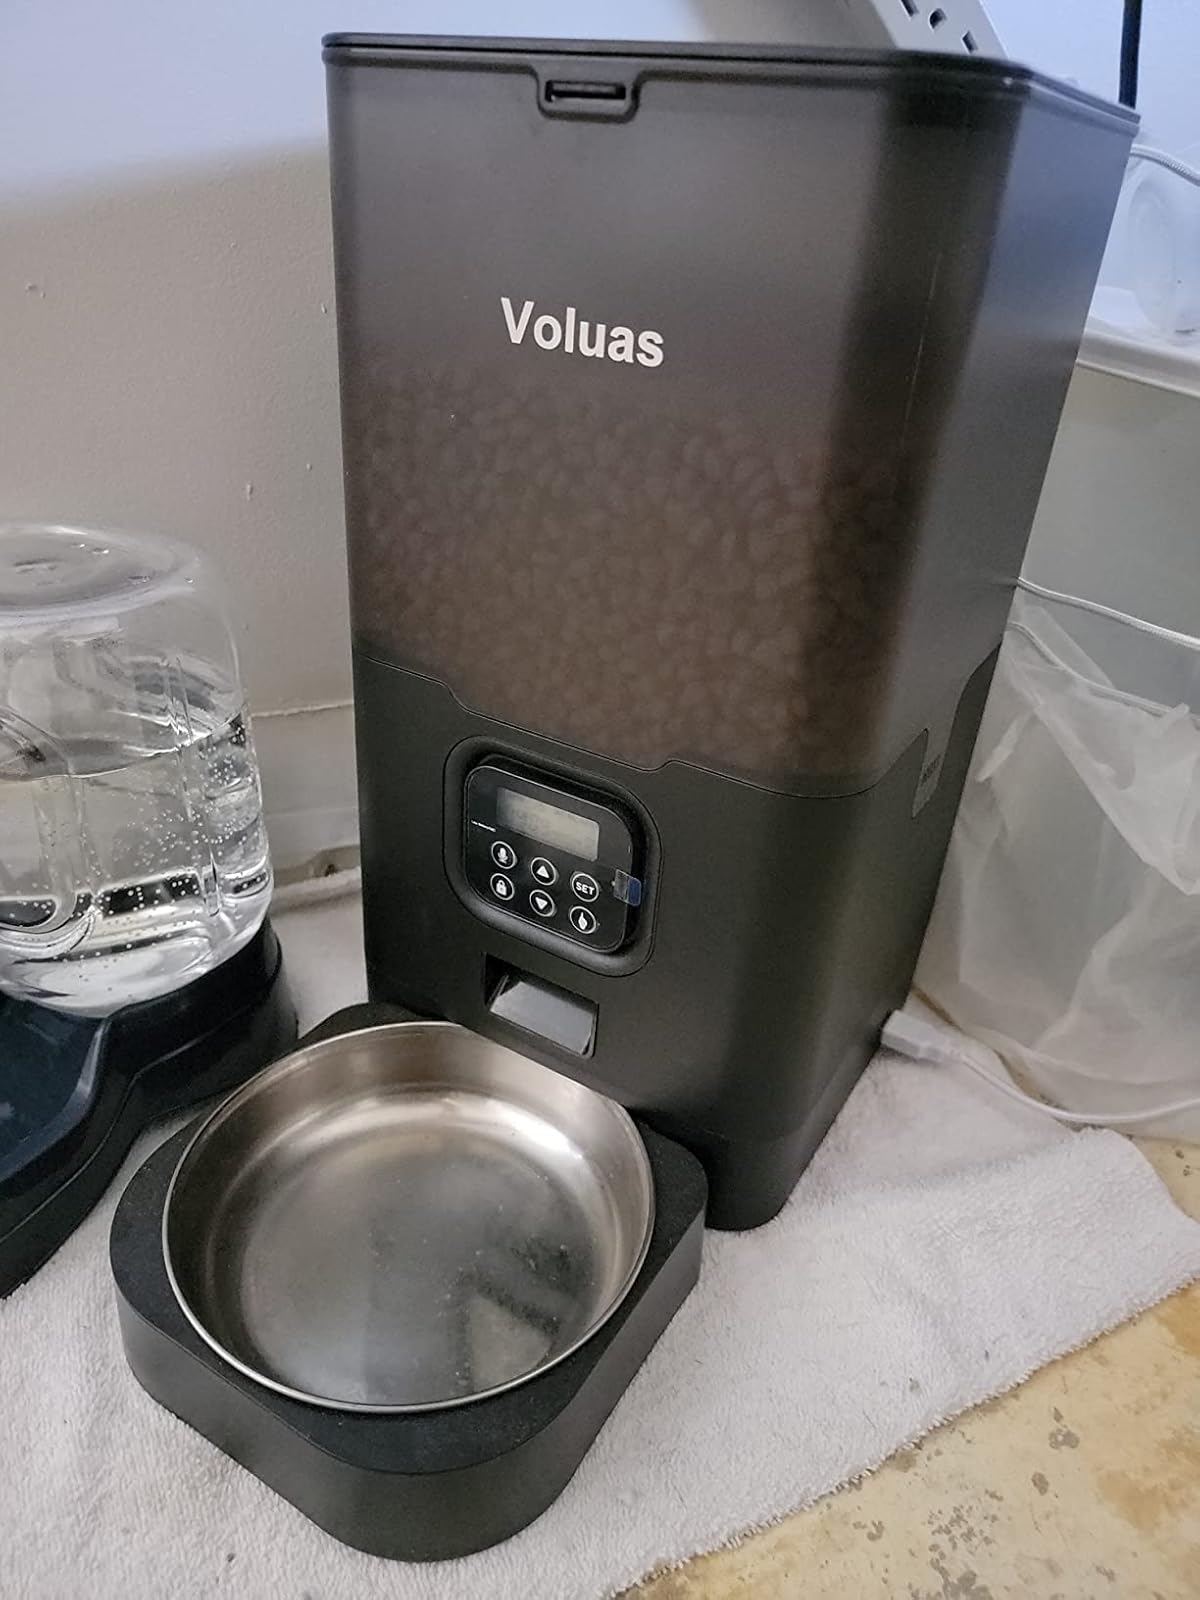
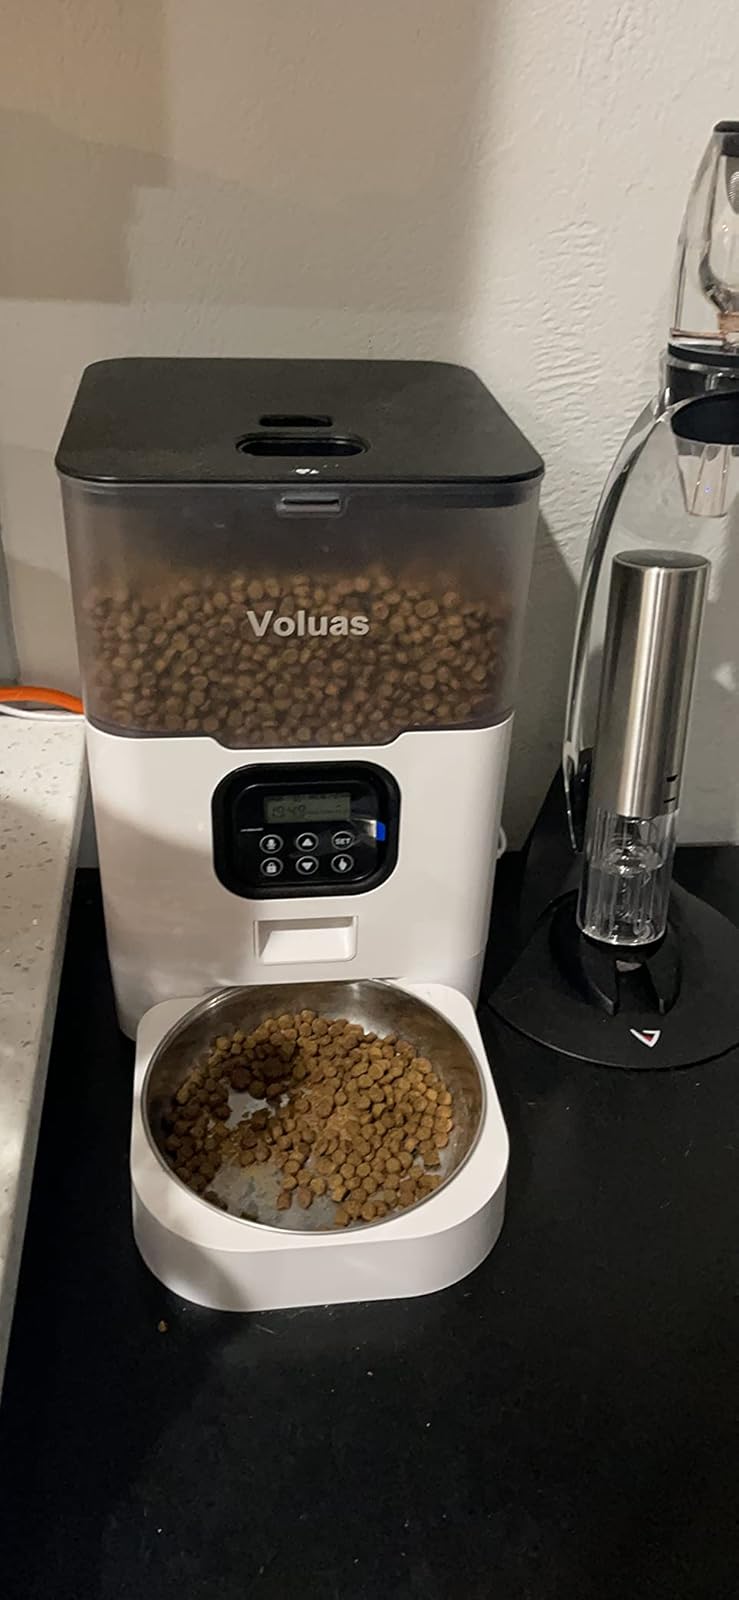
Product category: items_feeder
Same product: no